Stereophonic sound

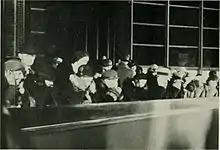
Bell Labs binaural demonstration at World's Fair

Later that same year, Bell Labs also demonstrated binaural sound, at the Chicago World's Fair in 1933 using a dummy with microphones instead of ears. The two signals were sent out over separate AM station bands.